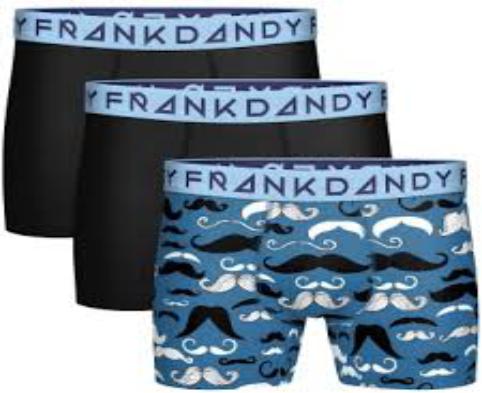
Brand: Frank Dandy
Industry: Clothes